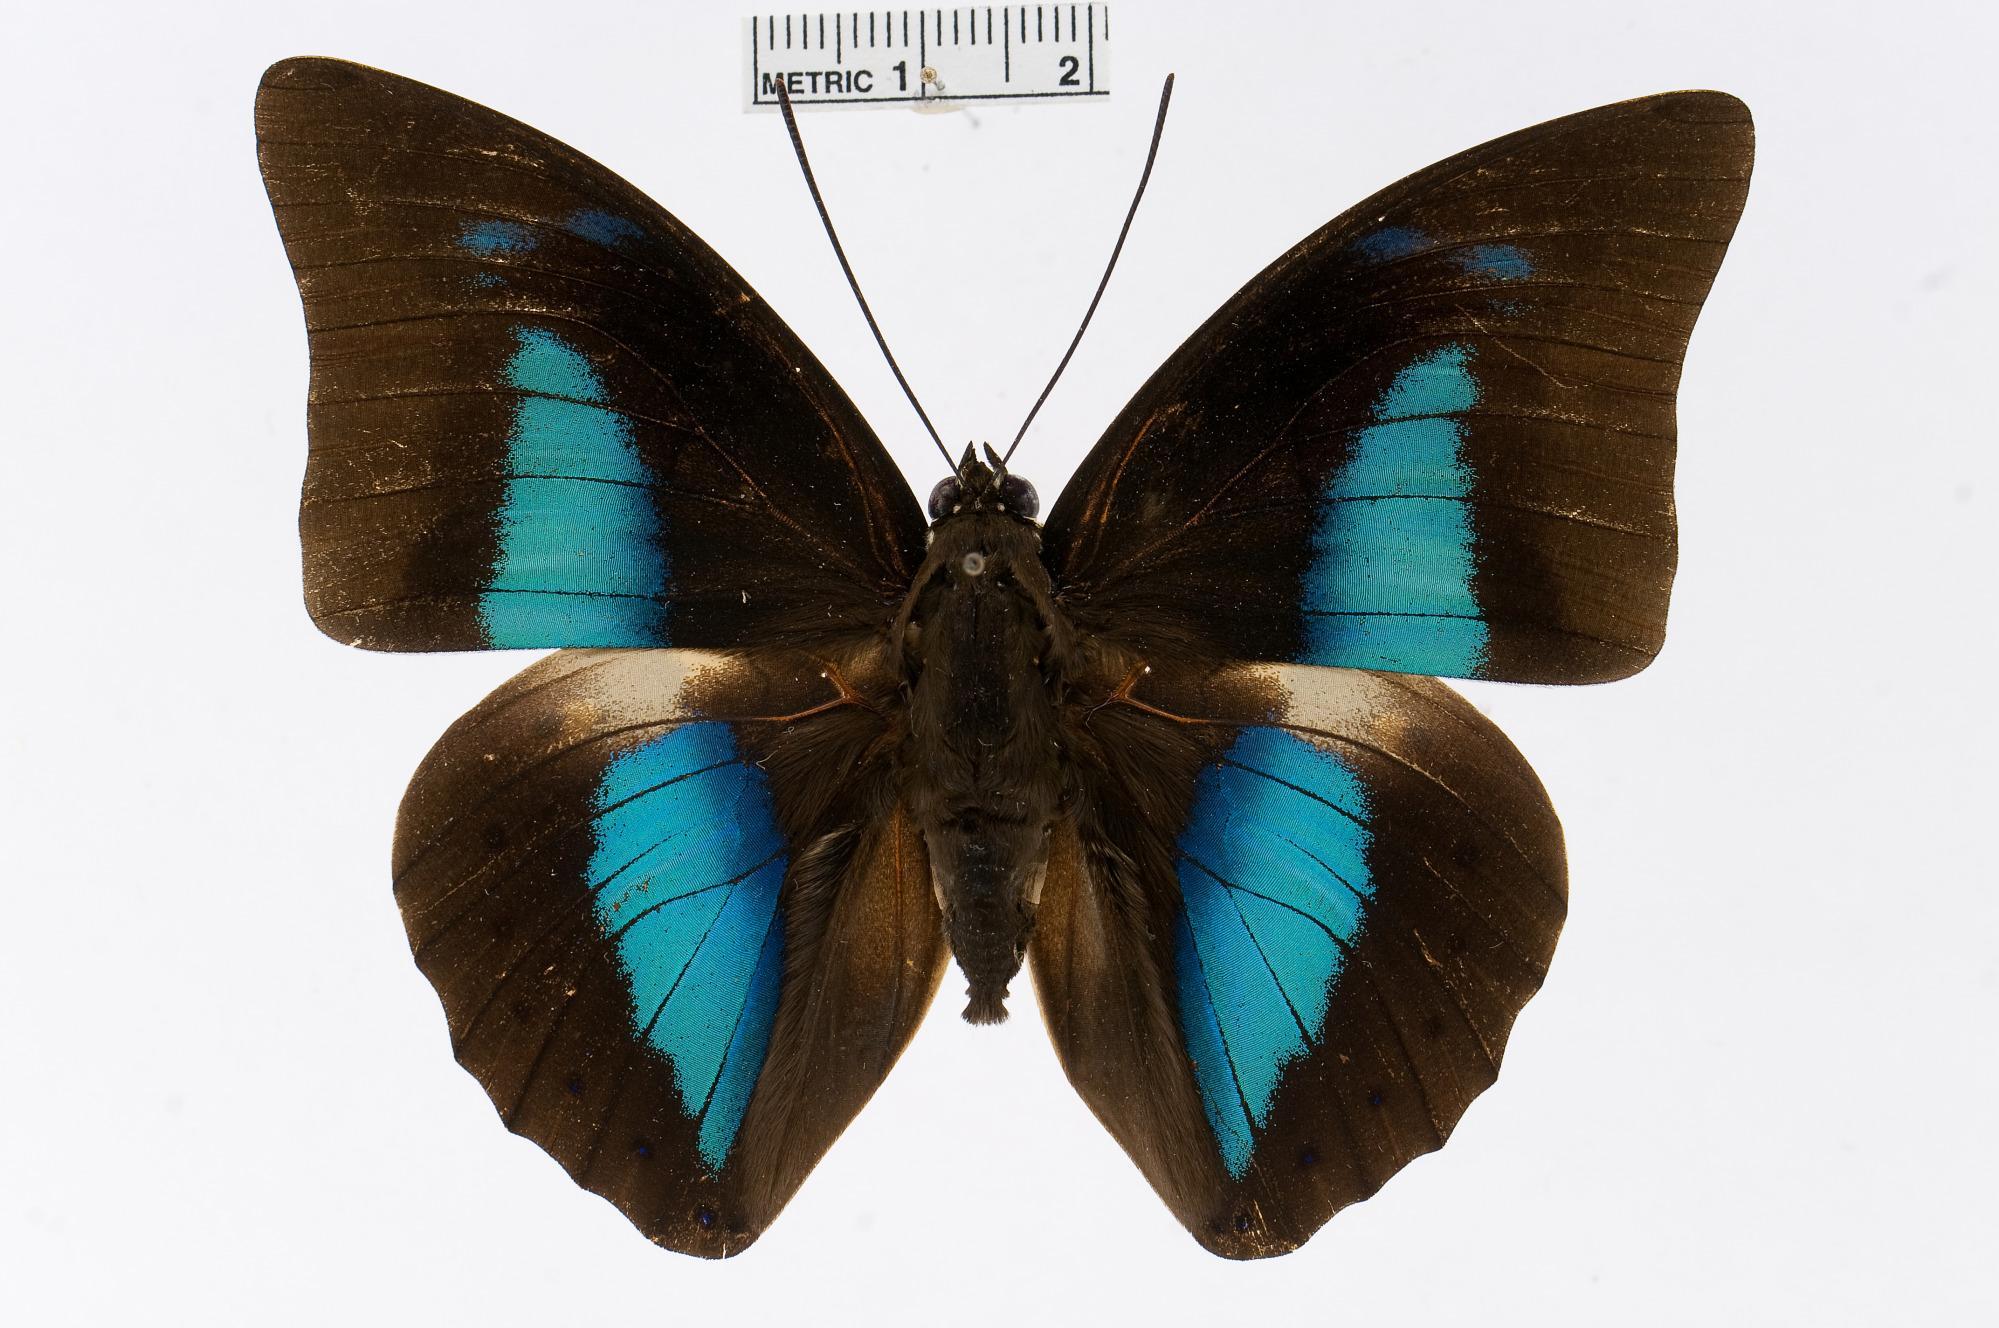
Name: Archaeoprepona meander
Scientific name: Archaeoprepona meander (Cramer, 1775)
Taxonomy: Animalia, Arthropoda, Insecta, Lepidoptera, Nymphalidae, Charaxinae